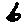
Label: 6